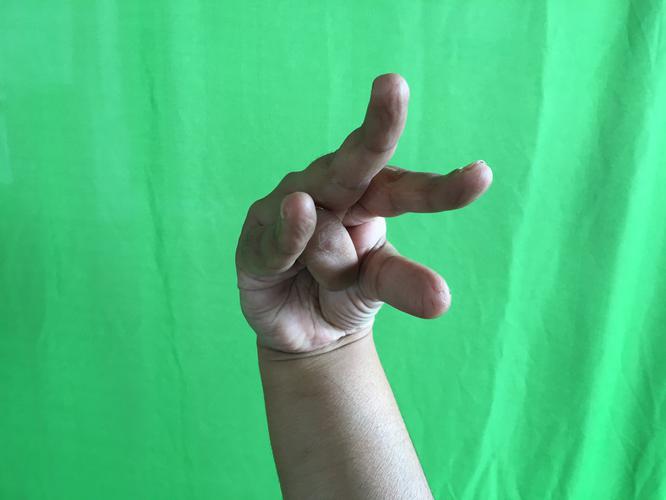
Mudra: Kangulam
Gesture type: single_hand